Yak: The Giant King

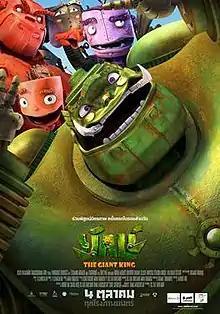
Thai theatrical release poster

The Giant King (released as The Robot Giant in some countries and Yak in Thailand) is a 2012 Thai animated comic science fiction children's/family film starring Santisuk Promsiri, Kreadtisuk Udomnak, Boribroon Junrieng, Weranut Tippayamontol, Pawanrat Naksuriya, Caninap Sirisawut, Udom Tarpanich, Bawriboon Chanreuang, Nathan LaVelle, Santisuk Promsiri, Udom Taephanit, Kerttisak Udomnak and Chris Wegoda, directed by Prapas Cholsaranont and Chaiporn Panichrutiwong and distributed by Workpoint Picture. The story is a futuristic adaptation of the fable of Tosakan and Hanuman the Monkey King from the Thai version of the Ramayana, with robots for the main characters.